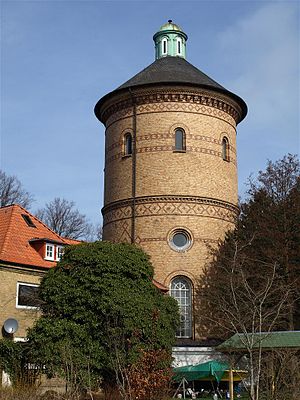
Det gamle vandtårn (Flensborg)
Det gamle vandtårn i Flensborg
Det gamle vandtårn i Flensborg er et 29,3 m højt vandtårn beliggende på den 59 m høje møllebakke på Flensborg Fjords vestlige bred tæt på møllekirkegården, hvor der oprindeligt stod en vindmølle. Tårnet, der blev opført i 1901-02, er stadig i funktion som højdebeholder i vandforsyningen og har kapacitet til 350 kubikmeter vand. Vandtårnet ejes af byens værker.